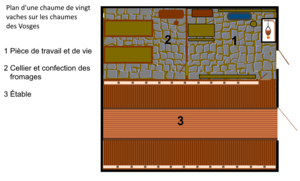
Plan d'une ancienne chaume des Vosges.
Une marcairie ou marquairerie est un bâtiment agricole dépendant d'une ferme, de petite à moyenne taille, établie dans les alpages du massif des Vosges, le plus souvent sur les hautes chaumes et parfois dans des vallons isolés des Vosges moyennes. Il se compose d'une étable et de deux pièces destinées l'une à la transformation du lait et l'autre au stockage ou « dépôt » pour l'affinage des fromages cuits. Le mot vient de « marcaire », francisation du terme alsacien « malker » qui signifie littéralement « trayeur de lait ». Le terme n'est toutefois utilisé que dans la zone tampon entre l'aire linguistique alémanique et l'aire lorraine qui entre directement en contact de par leurs activités économiques : cela va du pays de Sarrebourg au Ballon d'Alsace en suivant la ligne de crêtes. Ce sont surtout les Vosgiens qui emploient ce mot d'emprunt dans leur langue régionale même si les Lorrains du plateau l'ont adopté comme synonyme de bouvier, vacher ou berger.